Nicholas Donnelly (bishop)

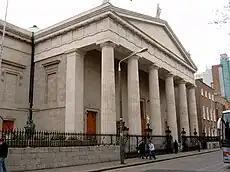
St Mary's Pro-Cathedral

Nicholas Donnelly was born 23 November 1837 in Rathgar. He was educated at Castleknock College, before going on the Irish College in Rome. He was ordained in 1860. From 1861 to 1864 Donnelly served as curate at St. Nicholas' Church; he was then stationed at St Mary's Pro-Cathedral until 1879, when he became administrator of St Andrew's Church.